East Timorese civil war

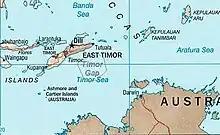
East Timor shares the island of Timor with Indonesia. The island lies to the northwest of Australia, in particular the city of Darwin.

Portuguese presence on the island of Timor started sometime in the 16th century. In the 20th century, anti-colonial movements in Portuguese Africa prompted the emergence of a national identity in East Timor. Portuguese Timor was still a relatively peaceful colony under Portuguese rule when the 25 April 1974 Carnation Revolution overthrew the previous Portuguese regime, despite armed rebellion occurring in other Portuguese colonies. The new government was nonetheless committed to the decolonisation of East Timor. Governor was instructed to prepare for decolonisation while maintaining a good relationship with Indonesia. He created the Timor Commission for Self-Determination on 13 May 1975. Self-determination for its colonies was enshrined in the Constitution of Portugal around this time.